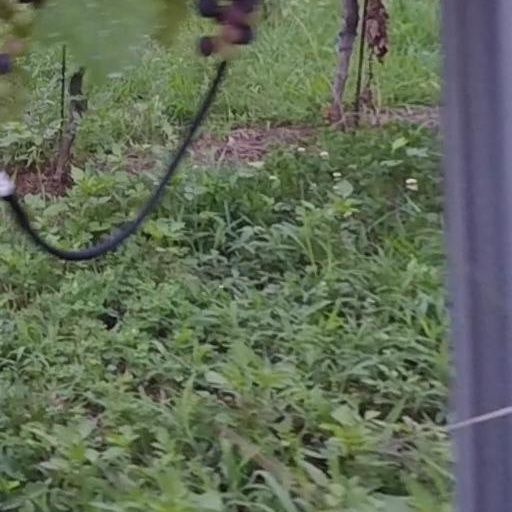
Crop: grape